Answer in natural language. Considering the relative positions, where is blue and silver cone-shaped bat (highlighted by a red box) with respect to brown top white leg dining table (highlighted by a blue box)? Choose between the following options: right or left
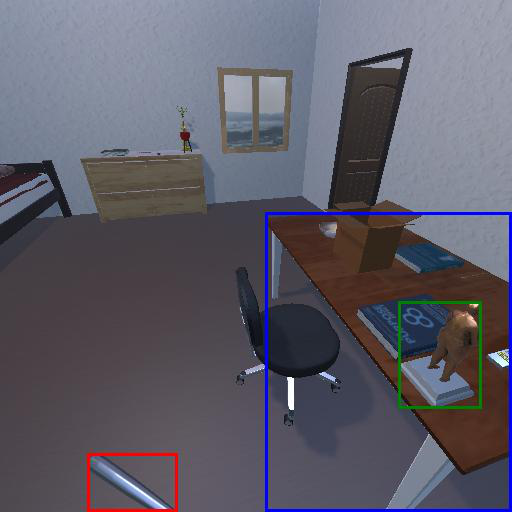
<answer>left</answer>